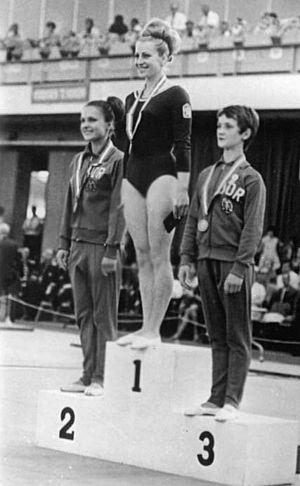
Les 6ᵉ championnats d'Europe de gymnastique artistique féminine ont eu lieu à Amsterdam en 1967.